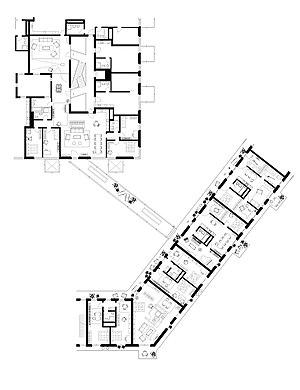
Plan de la coopérative Baufeld E, Schneider
La coopérative d'habitation ou coopérative d'habitants est une société coopérative ou une société coopérative et participative visant à offrir à ses membres les meilleures conditions possibles de logement au moindre coût.